Hamilton United

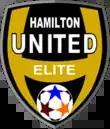
Original club logo

The club was founded in 2013 by local clubs Saltfleet-Stoney Creek SC, Mount Hamilton Youth SC, and Ancaster SC to foster youth development.